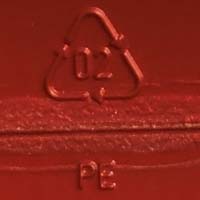
Plastic recycling code class: 2_high_density_polyethylene_PE-HD